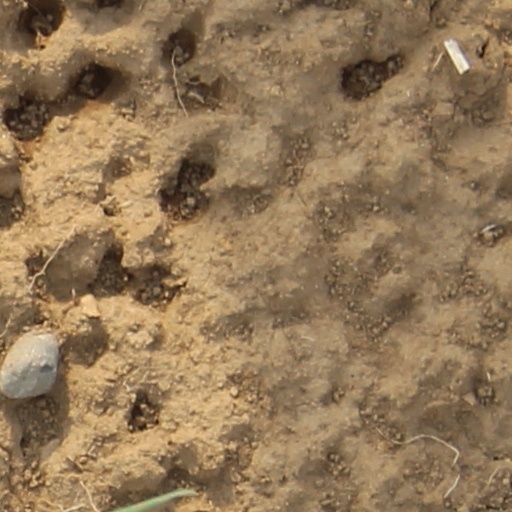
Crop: wheat